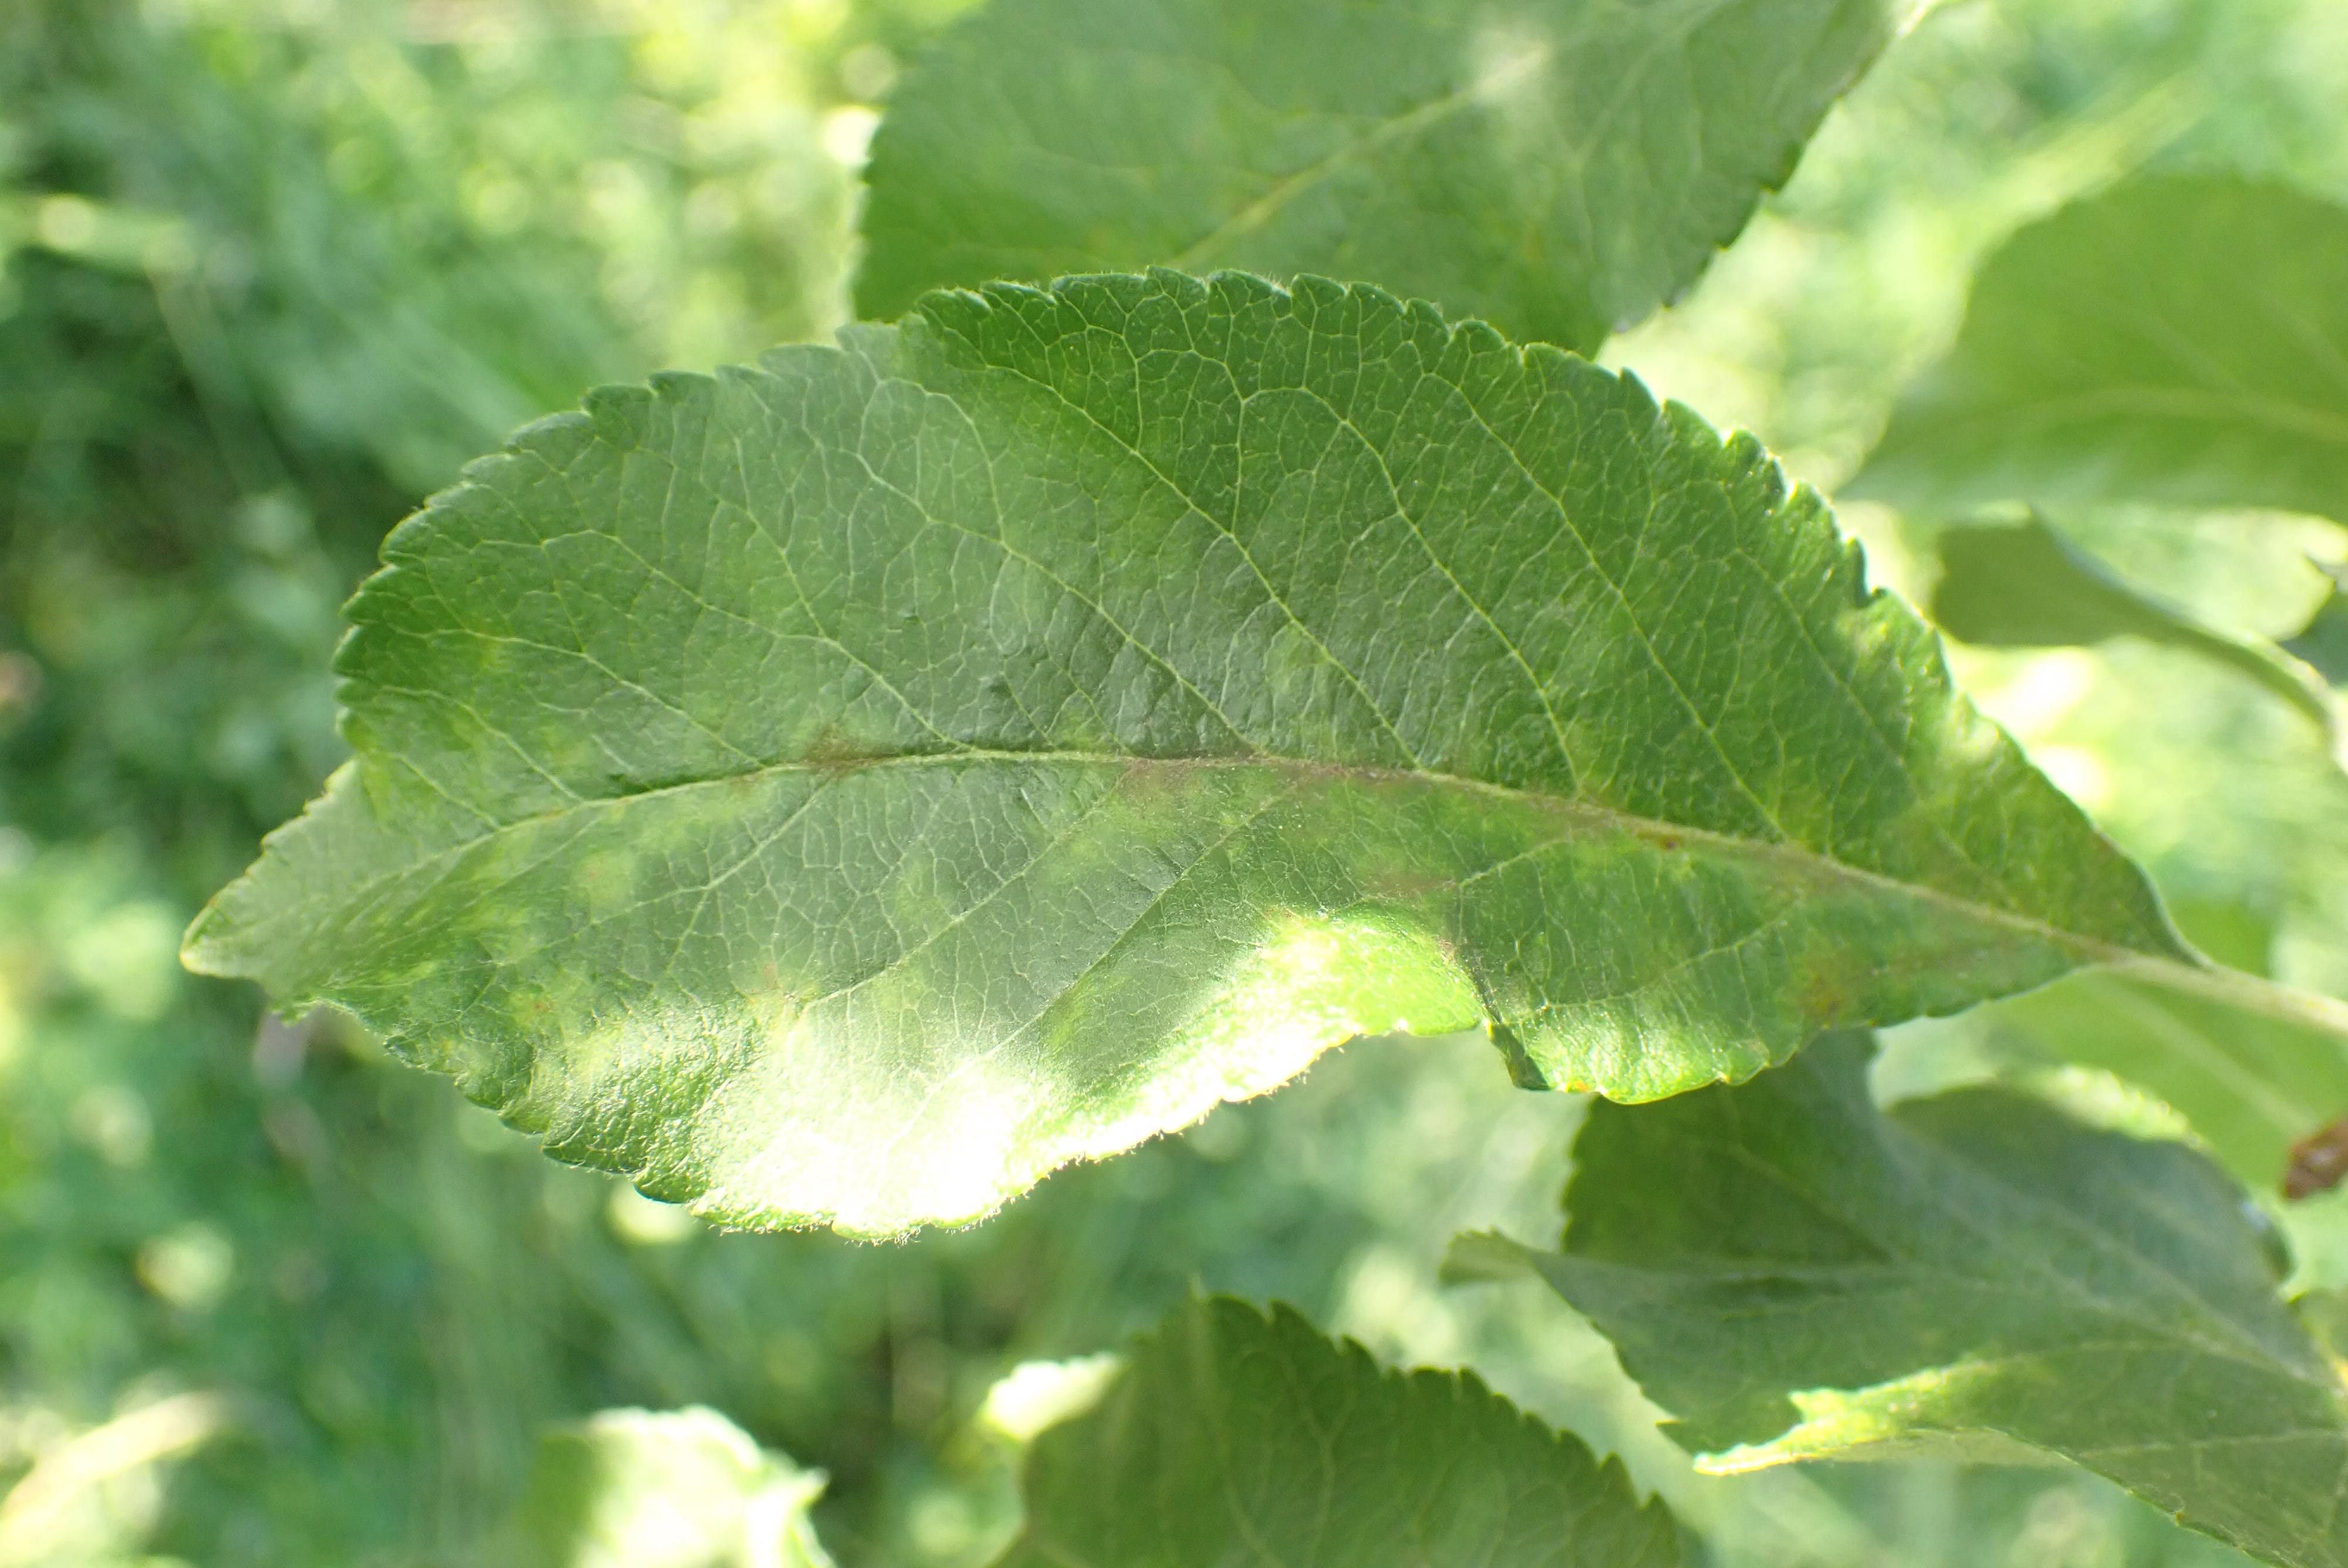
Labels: scab